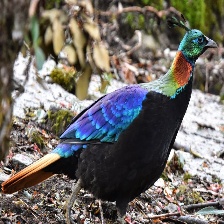
Species: HIMALAYAN MONAL
Scientific name: LOPHOPHORUS IMPEJANUS